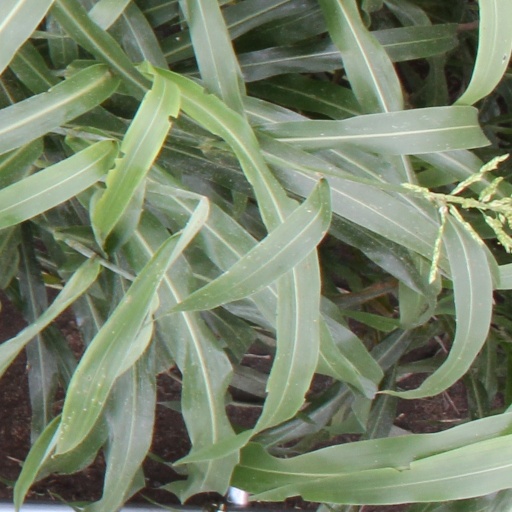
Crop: sorghum